Economy of Lithuania

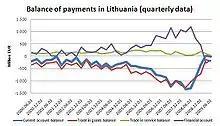
Balance of payments in Lithuania, quarterly data

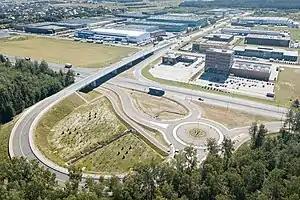
Aerial view of the Kaunas Free Economic Zone

One of the most important factors contributing to Lithuania's economic growth was its accession to the WTO in 2001 and the EU in 2004, which allows free movement of labour, capital, and trade among EU member states. On the other hand, rapid growth caused some imbalances in inflation and balance of payments. The current account deficit to GDP ratio in 2006–2008 was in the double digits and reached its peak in the first quarter of 2008 at a threatening 18.8%. This was mostly due to rapid loan portfolio growth as Scandinavian banks provided cheap credit under quite lax rules in Lithuania. The volume of loans to acquire lodgings has grown from 50 million LTL in 2004 up to 720 million LTL in 2007. Consumption was affected by credit expansion as well. This led to high inflation of goods and services, as well as trade deficit. A housing bubble was formed.